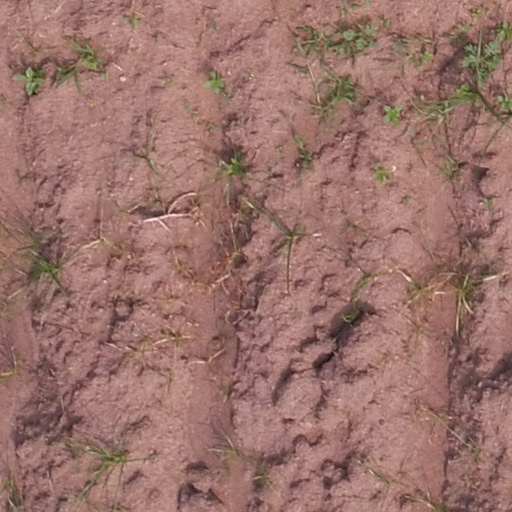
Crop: maize; corn